McCoy Stadium

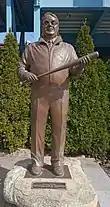
Statue of longtime owner Ben Mondor outside the stadium

Without the PawSox as a tenant, the future of McCoy Stadium became unclear. In December 2019, Pawtucket mayor Donald Grebien indicated alternatives to either bring another minor league team to Pawtucket or demolish the ballpark for a new use. The stadium sat vacant starting in 2021; the condition of the ballpark deteriorated due to the lack of active development on the property.